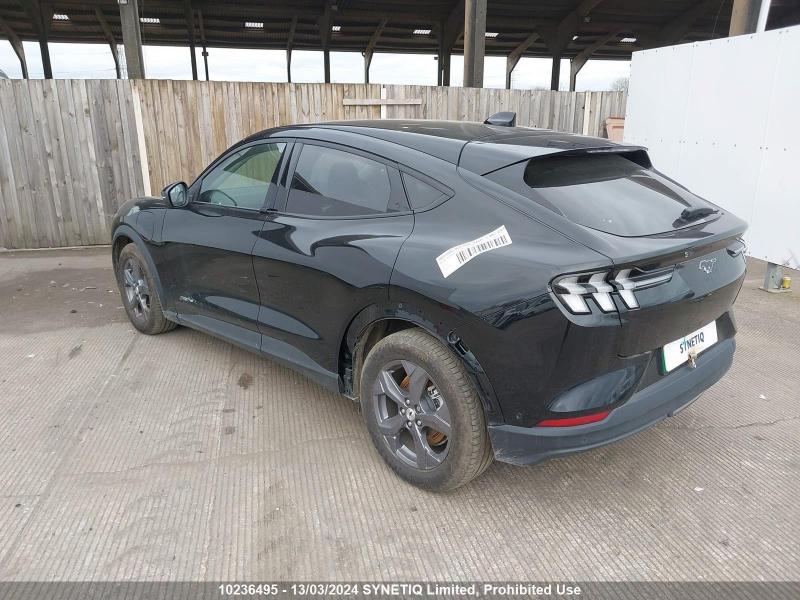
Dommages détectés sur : aile arrière gauche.
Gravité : mineur